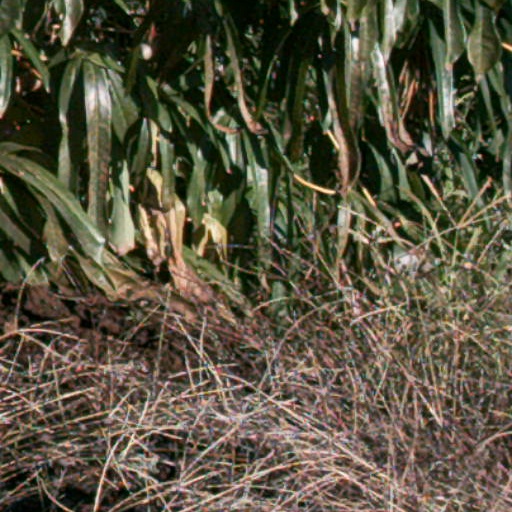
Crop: cassava